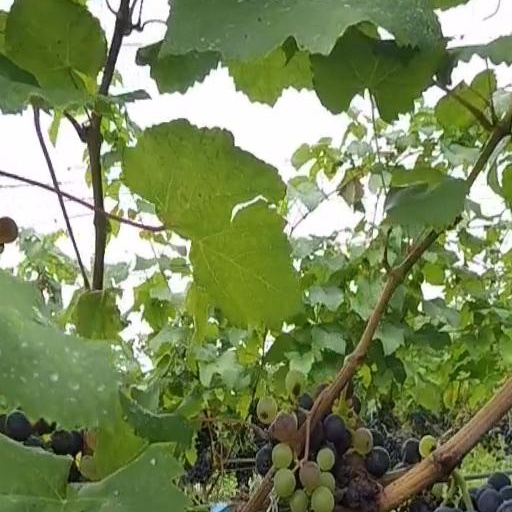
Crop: grape